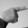
ASL letter: G